Congregationalist Cemetery, Ponsharden

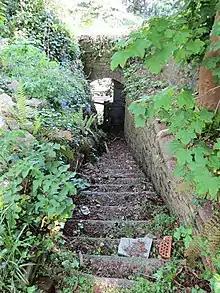
The cemetery's tunnel-like entrance, constructed in 1827 through donations from the Dissenting congregations of Falmouth and Penryn

The Congregationalist cemetery is located at Ponsharden, between the towns of Falmouth and Penryn on the south coast of Cornwall. The cemetery sits at the lower end of a small spur of land which runs down to the Penryn River (a branch of the Fal estuary). The site is bounded on the north by the A39 Falmouth Road, to the east by light industrial units, to the south by open ground and to the west by a cleared industrial site.